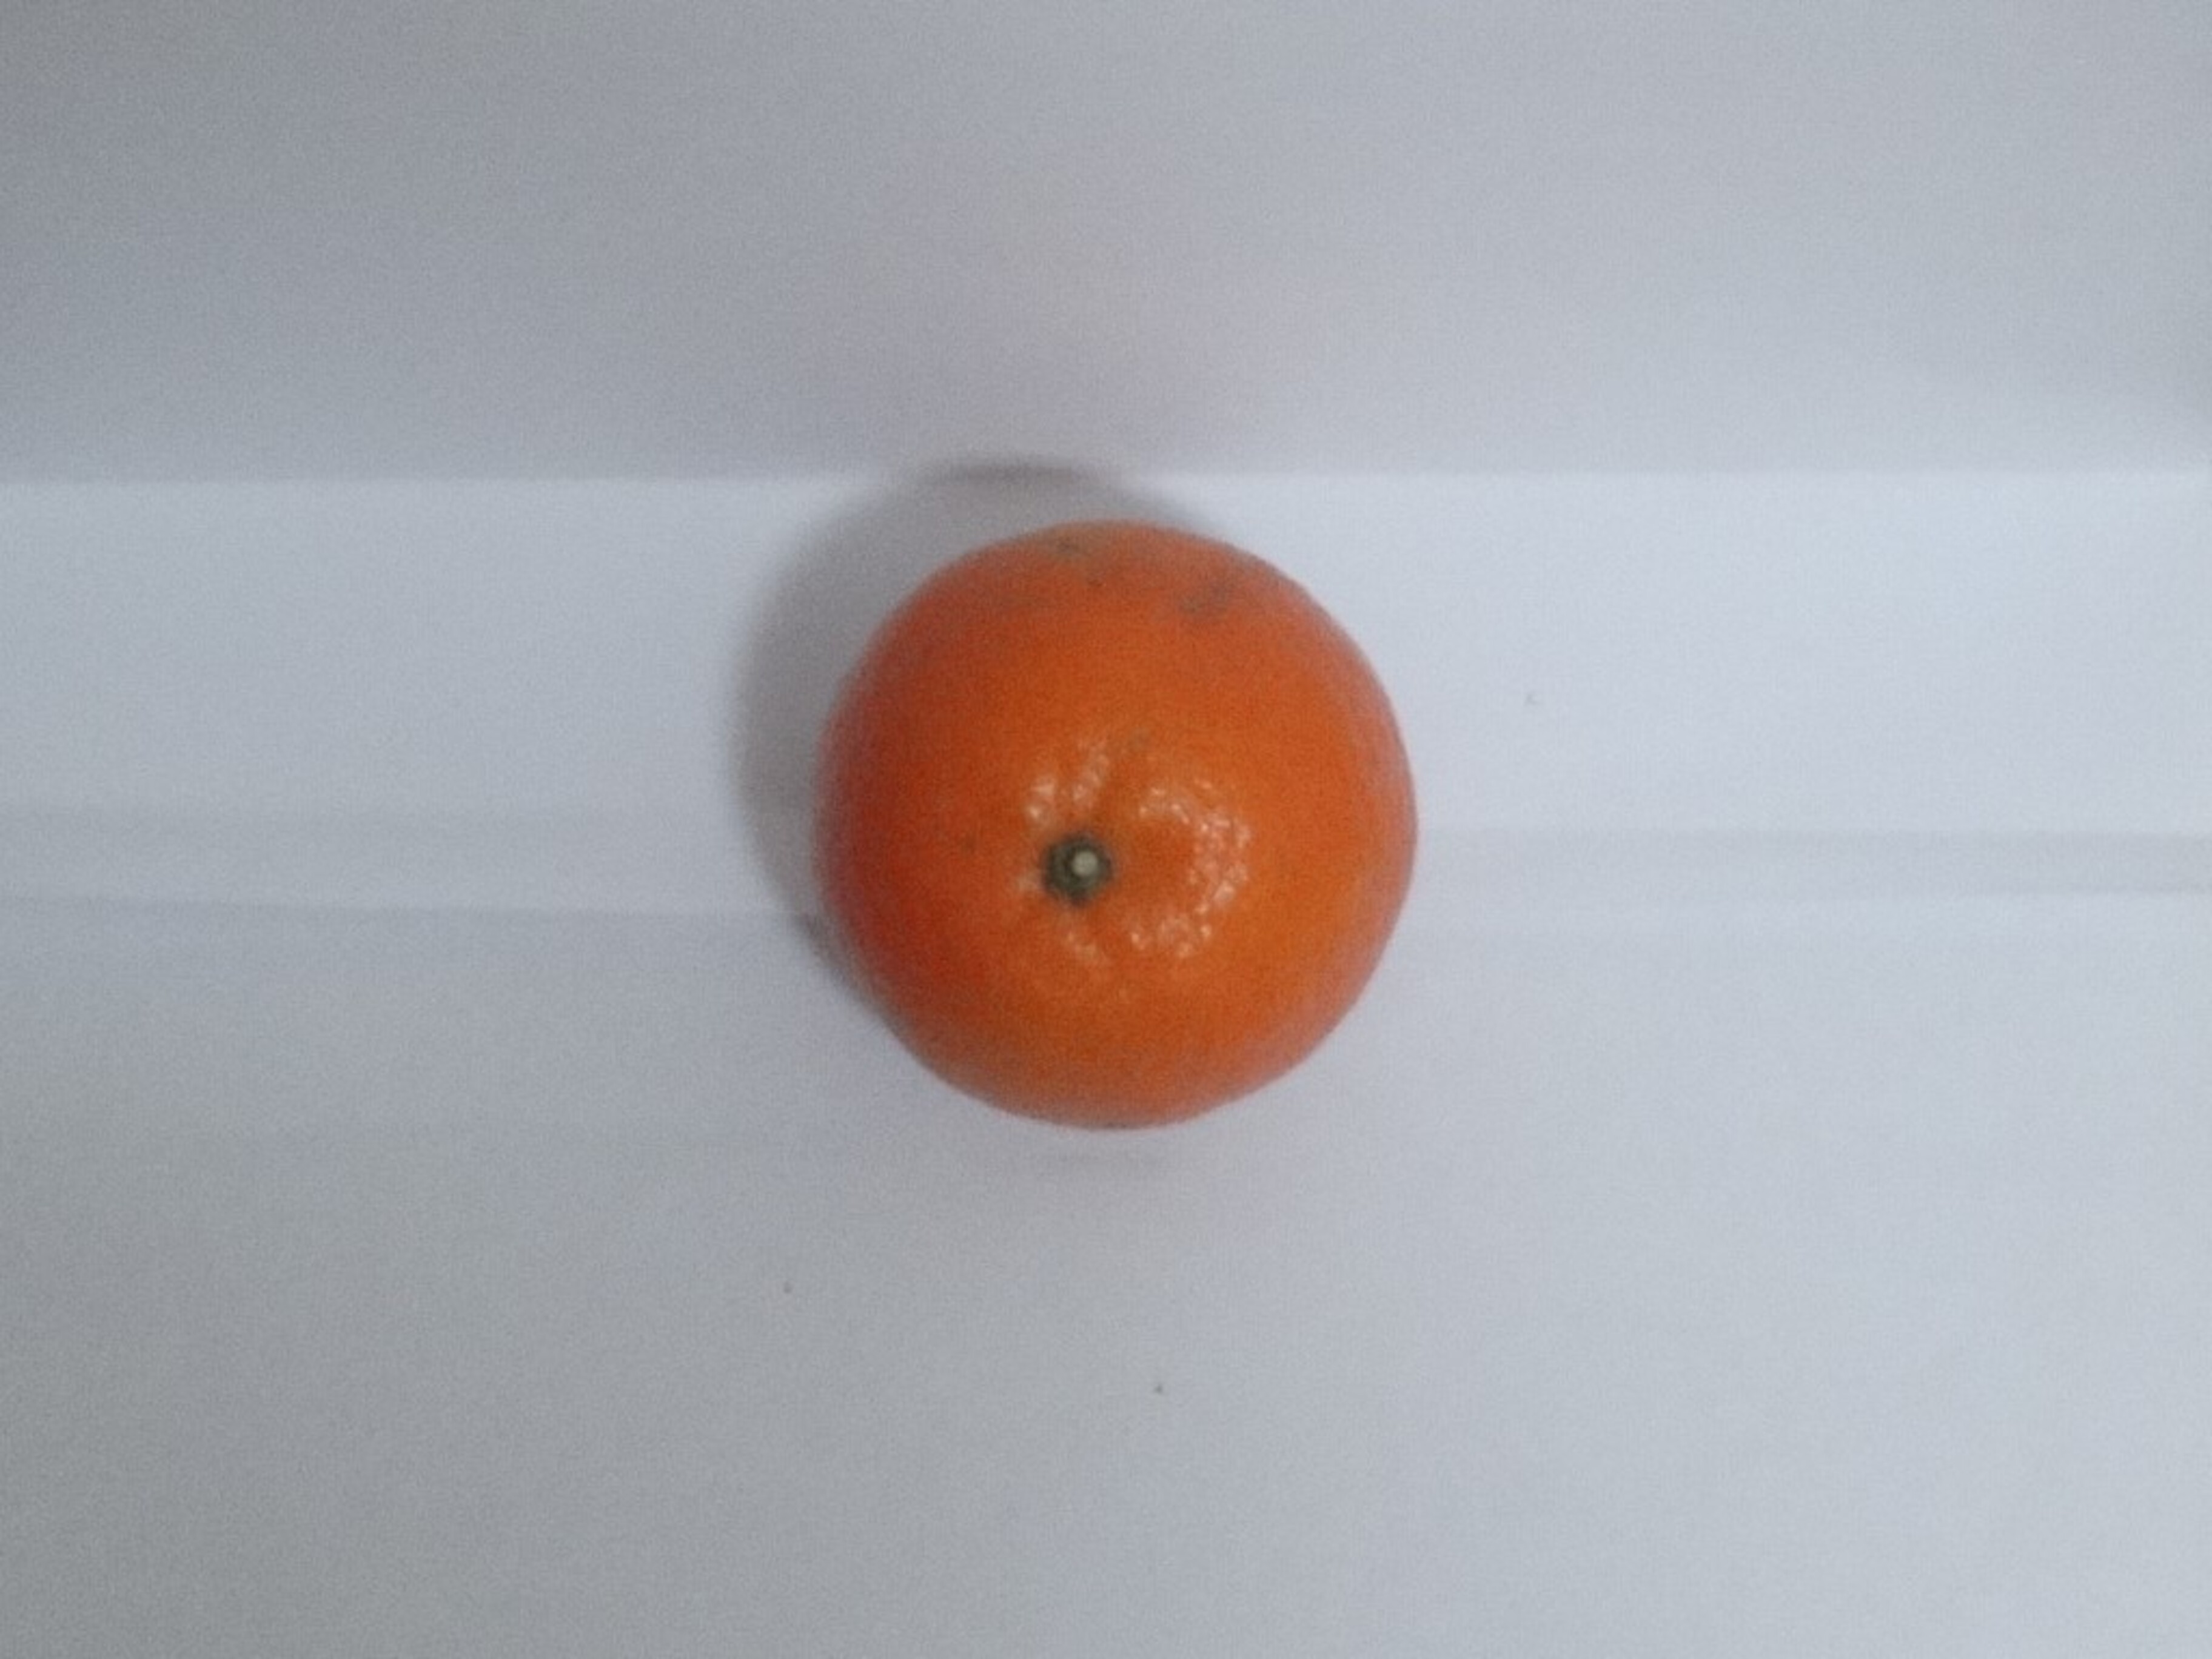
Citrus fruit variety: tankan